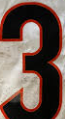
Number: 3